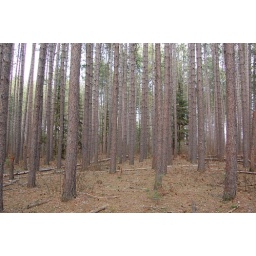
1909 origin red pine thinned in 1950 to 7x7 spacing